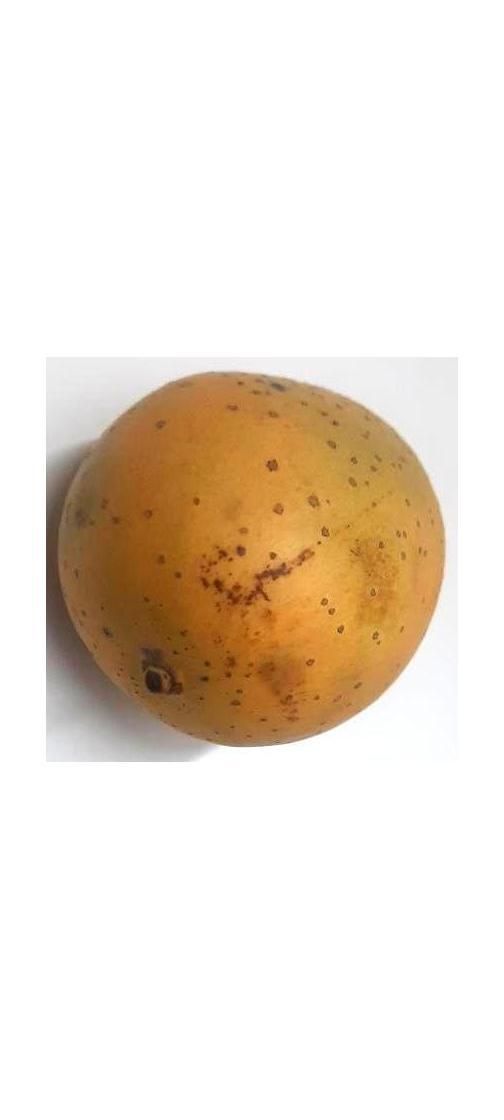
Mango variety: Gourmoti